Portrait of Matilde Juva Branca

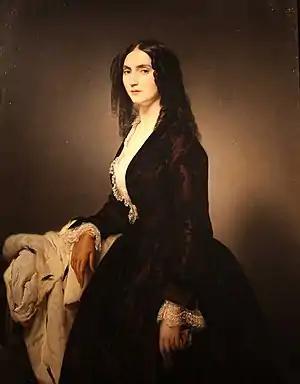
"Portrait of Matilde Juva Branca" (1851) by Francesco Hayez

Portrait of Matilde Juva Branca is an 1851 oil-on-canvas painting by the Italian artist Francesco Hayez, now in the Galleria d'Arte Moderna in Milan, to which it was given in 1893 by Carlo Weber.